Mrs. Pepper Pot (TV series)

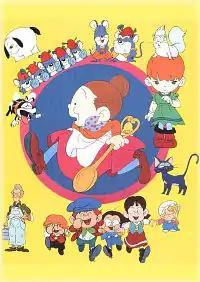
Promotional poster for "Spoon Oba-san"

Mrs. Pepperpot, known in Japanese as , is a Japanese anime television series, based on the children's books of "Mrs. Pepperpot" by the Norwegian author Alf Prøysen. The series was broadcast on NHK General TV from April 4, 1983, to March 30, 1984, spanning a total of 130 10-minute episodes.